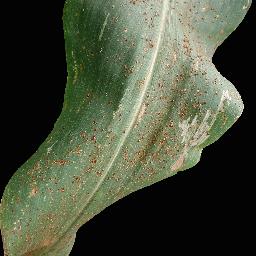
Label: Corn___Common_rust